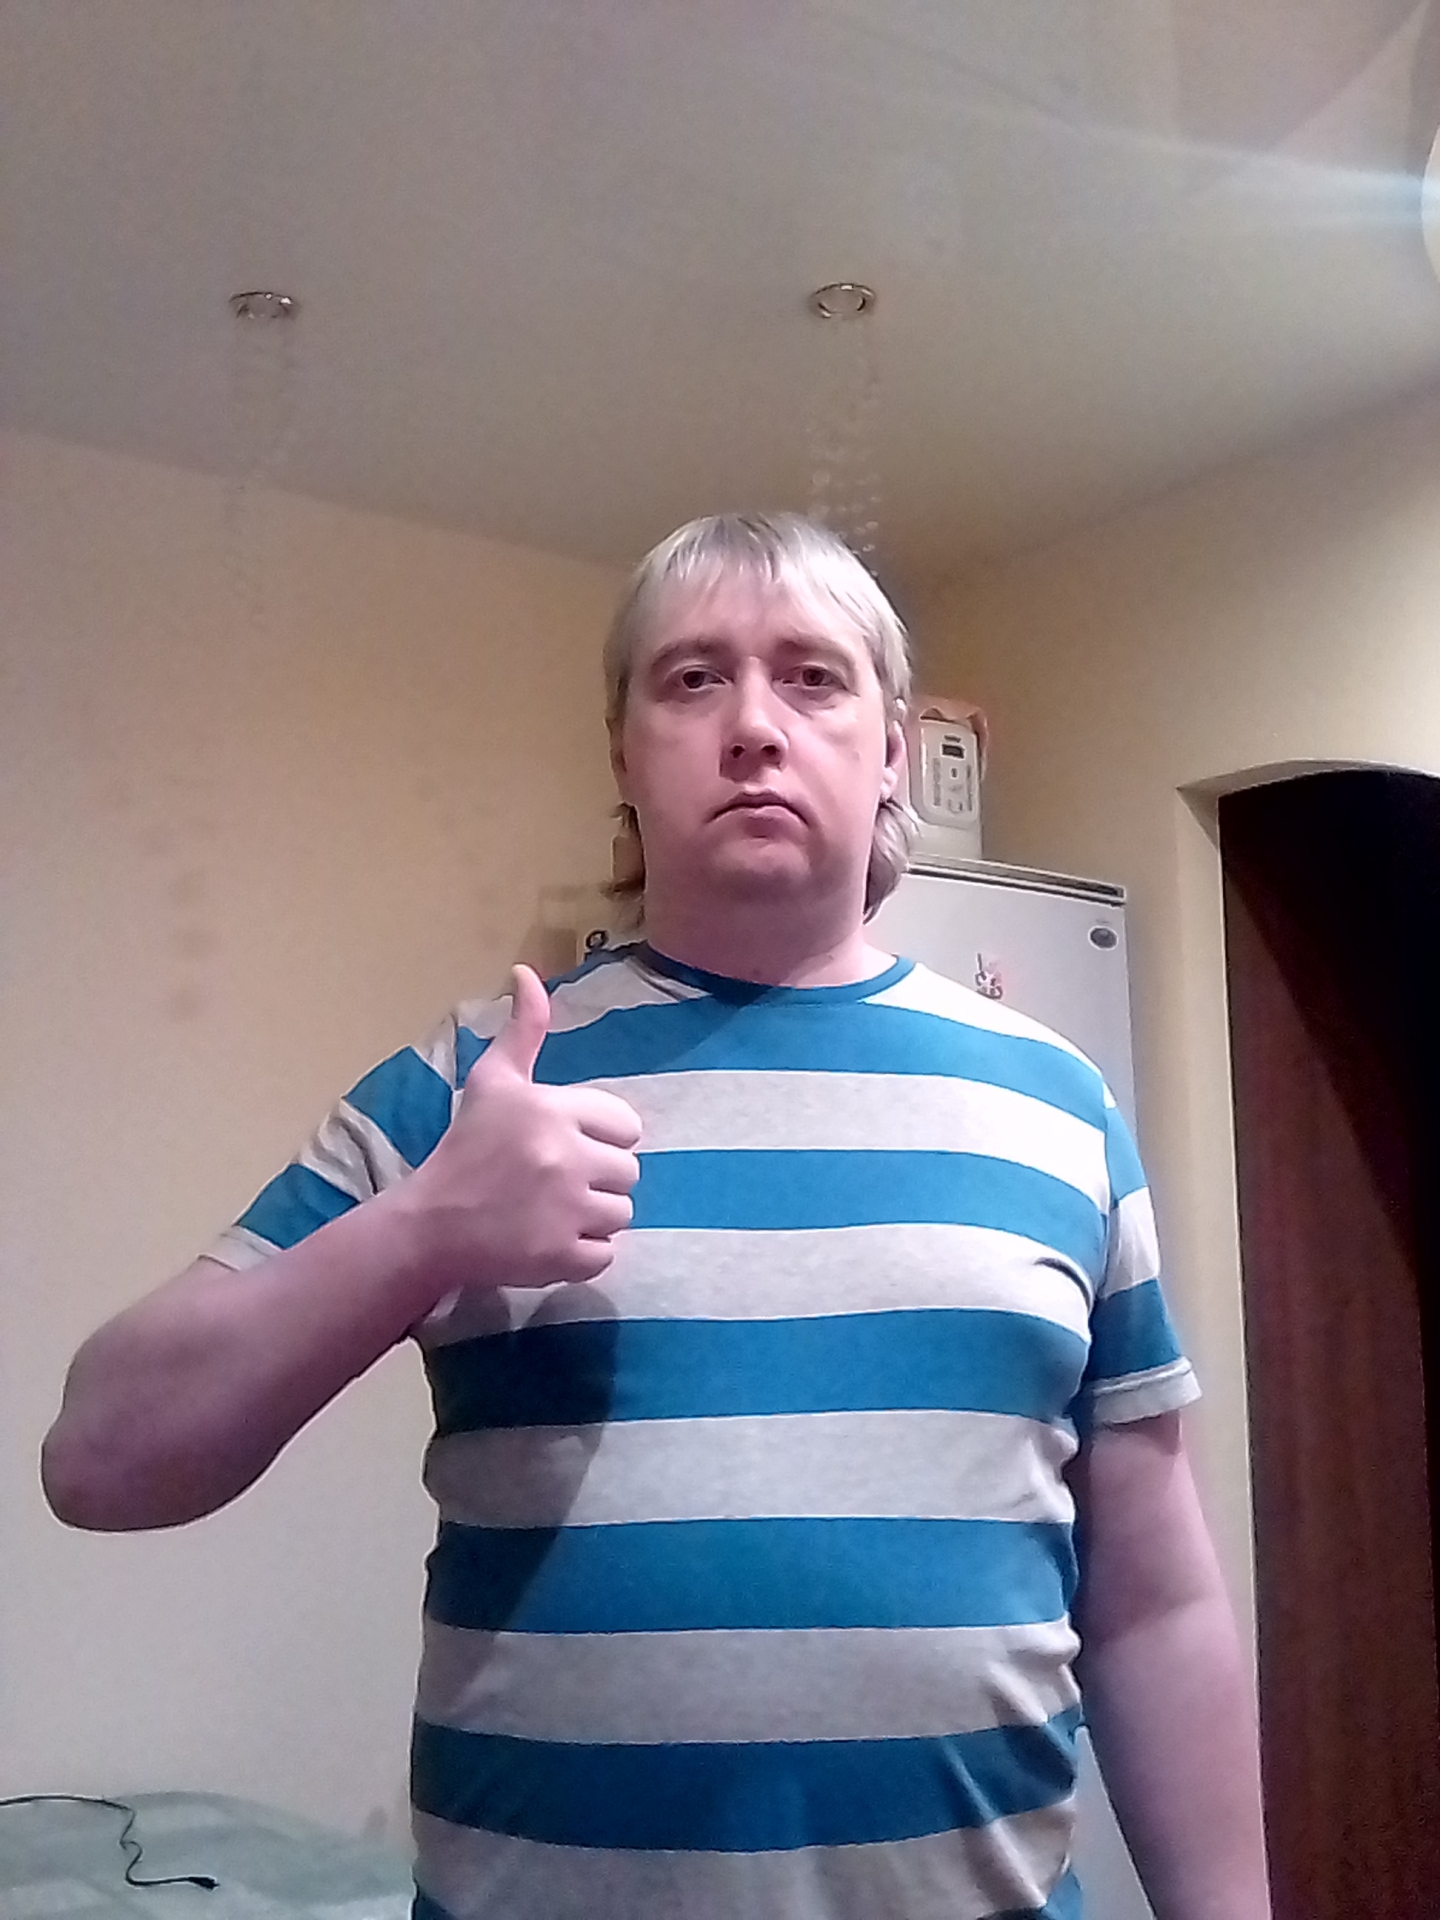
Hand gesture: like